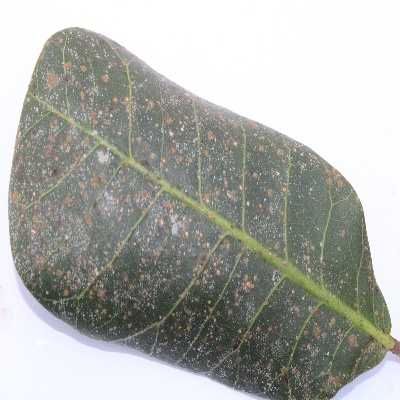
Crop: Cashew
Condition: red rust